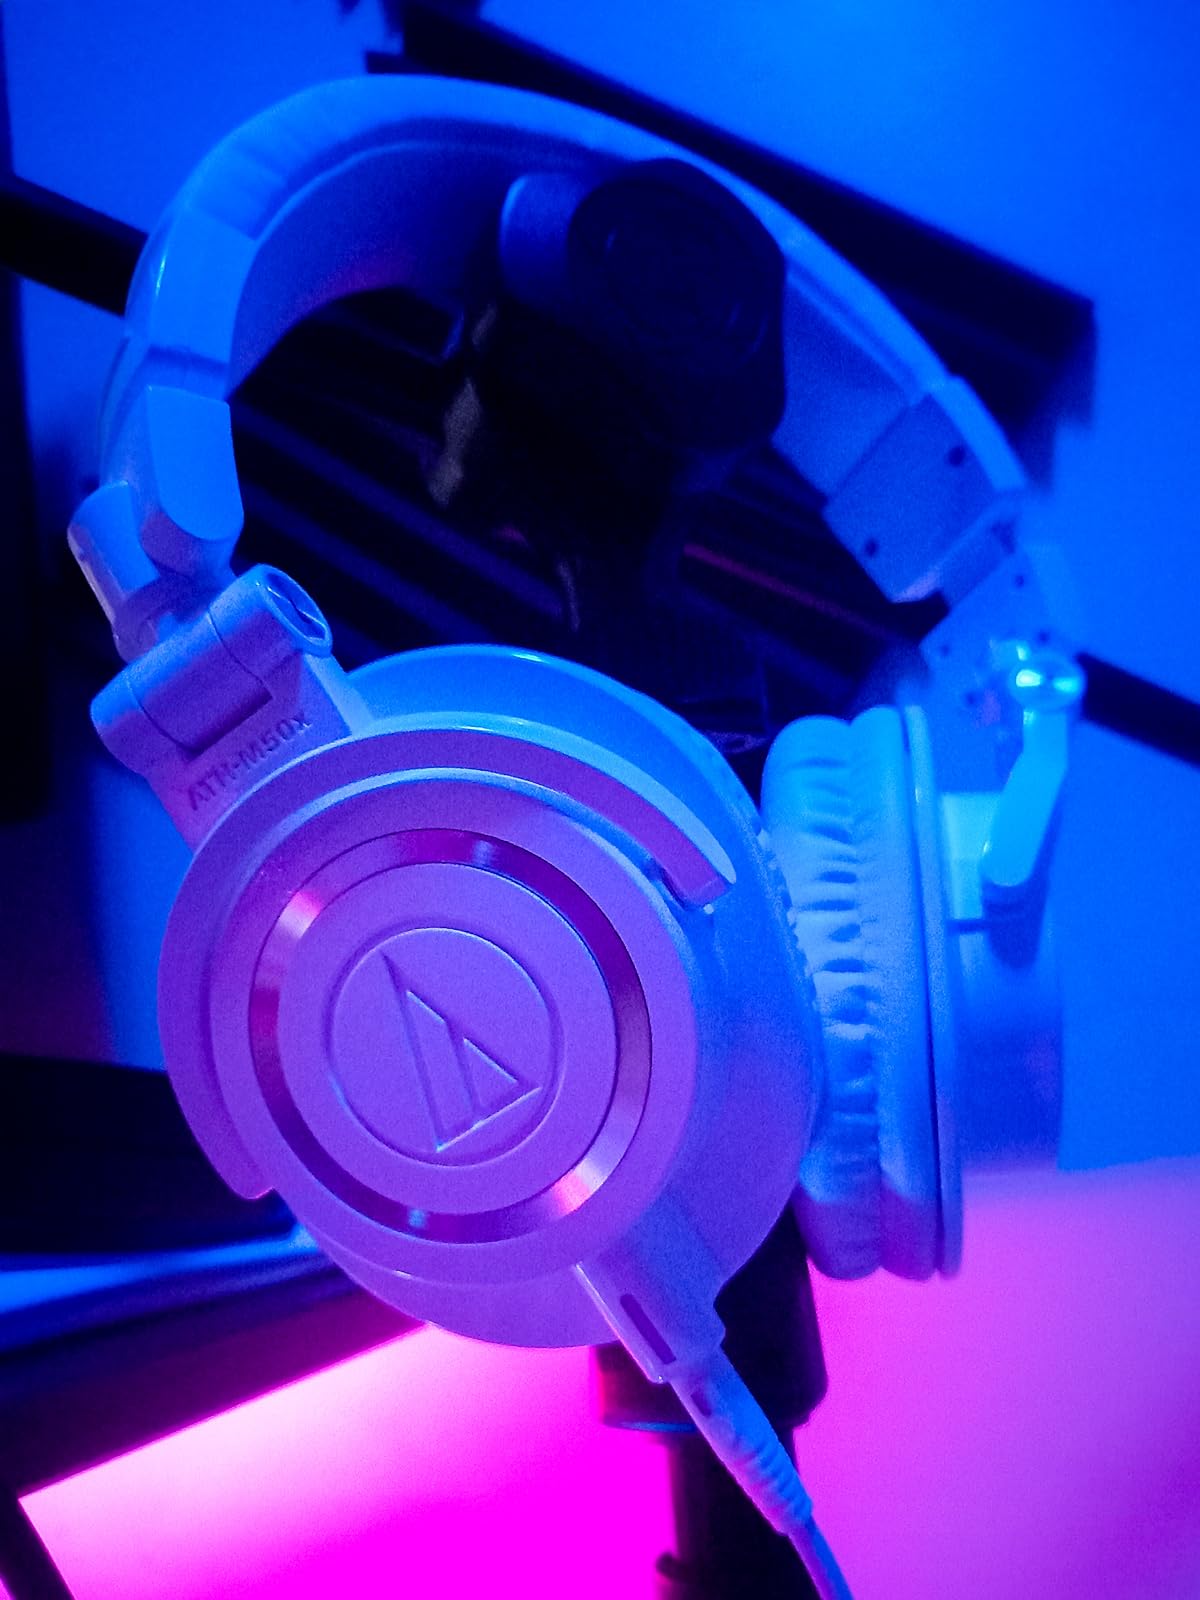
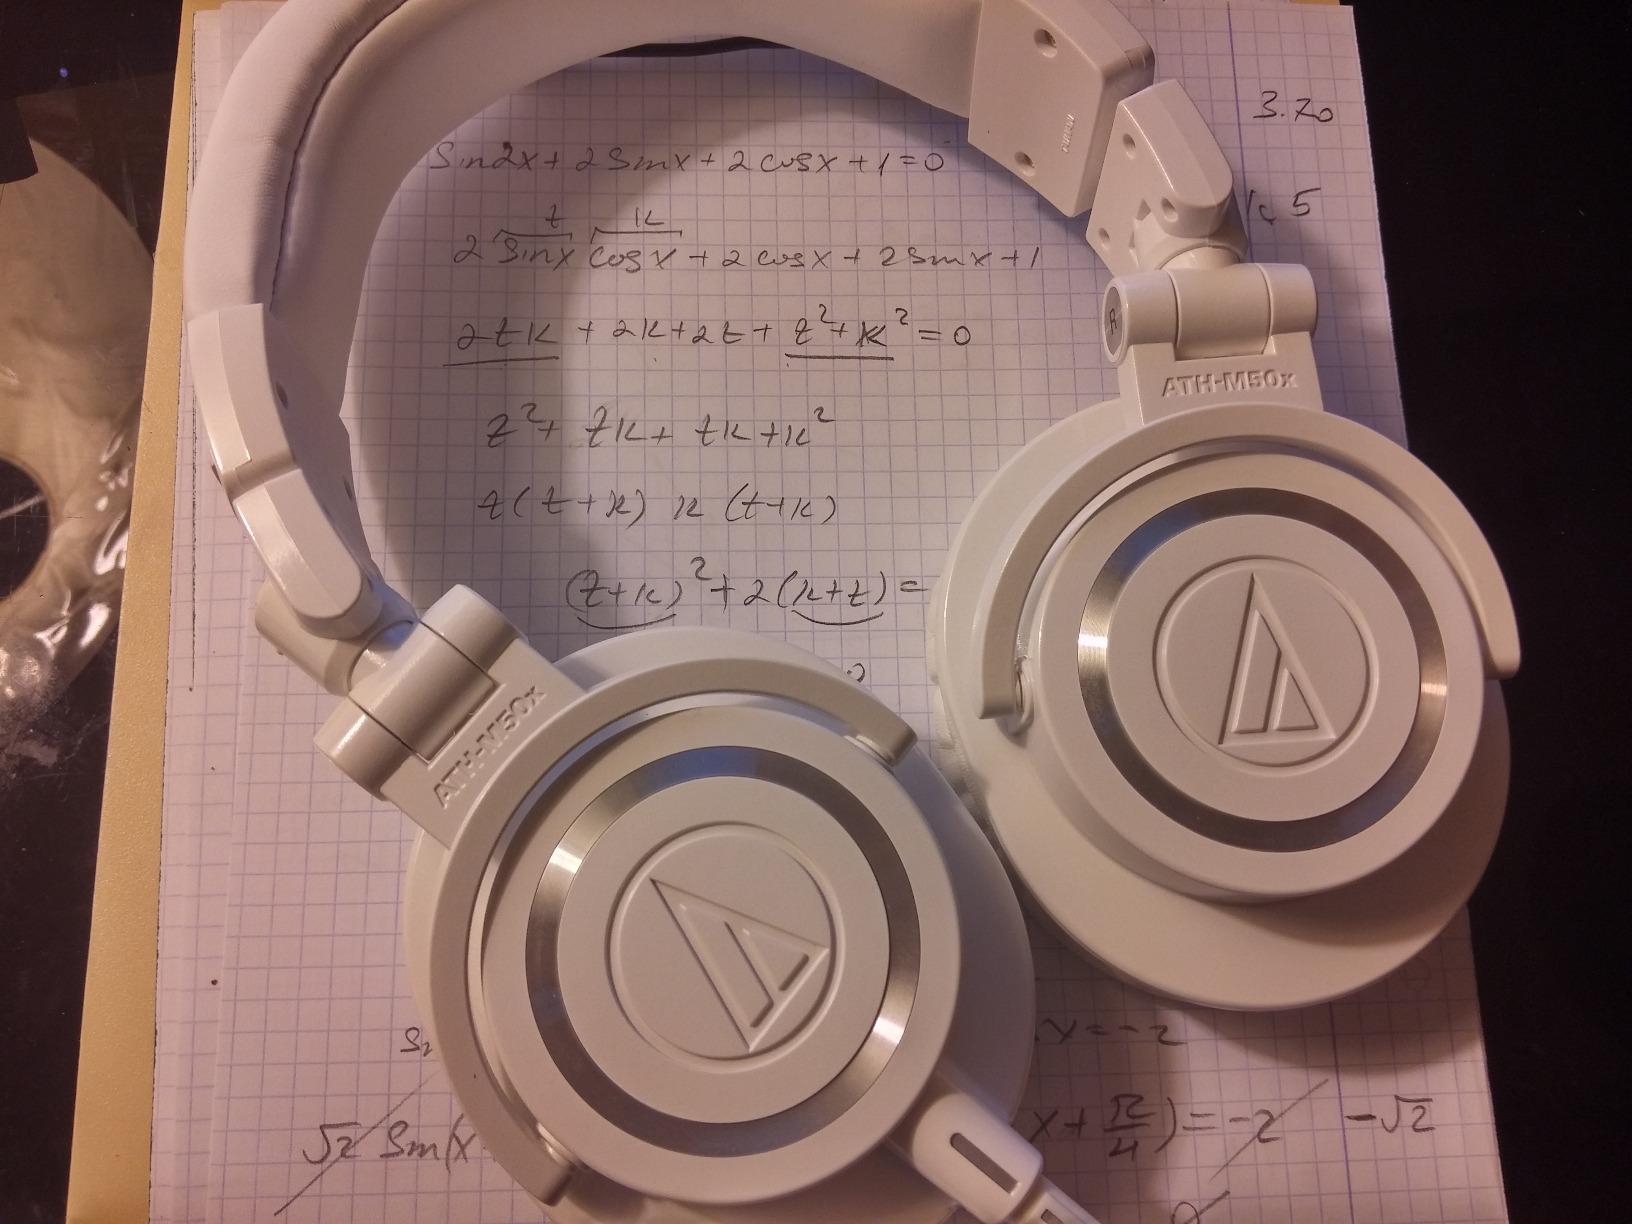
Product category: headphones
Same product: yes